Leedy Manufacturing Company

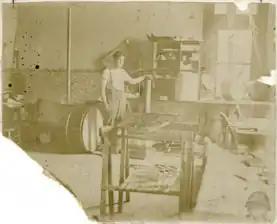
Ulysses G. Leedy in his workroom at the Indianapolis Cyclorama Building circa 1898

Ulysses G. Leedy was born in 1867 in Hancock County, Ohio before his family moved to Fostoria, Ohio. When Leedy was seven years old, his mother purchased a drum for him from an old Civil War veteran. Leedy took a liking to the instrument, later joining the 15th Regimental Drum Corps as a teenager and the Fostoria town band and orchestra as a young adult. After being seen playing a xylophone solo with the town band, he was asked to join the Great Western Band at Cedar Point by their business manager. After playing with the group for three years, Leedy started taking on theater gigs and traveled the nation. After taking the job as a trap set player for the English Hotel and Opera House, Leedy settled in Indianapolis.